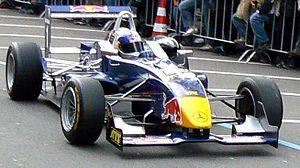
La Formule 3 Euro Series était un championnat automobile de monoplace de Formule 3 se disputant sur le continent européen. À partir de 2012, le championnat s'arrête au profit du retour du championnat d'Europe de Formule 3 sous l'impulsion de la FIA.
Sebastian Vettel, né le 3 juillet 1987 à Heppenheim en Allemagne est un pilote automobile allemand, vainqueur quatre fois consécutivement du championnat du monde de Formule 1, en 2010, 2011, 2012 et 2013 comme seuls avant lui l'avaient été Juan Manuel Fangio et Michael Schumacher.
Le championnat de Formule 3 Euro Series 2006 a été remporté par le Britannique Paul di Resta, sur une Dallara-Mercedes de l'écurie ASM Formule 3.